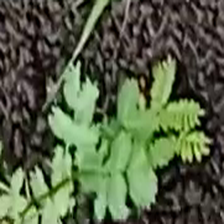
Weed species: Dwarf_cassia_(Chamaecrista pumila)